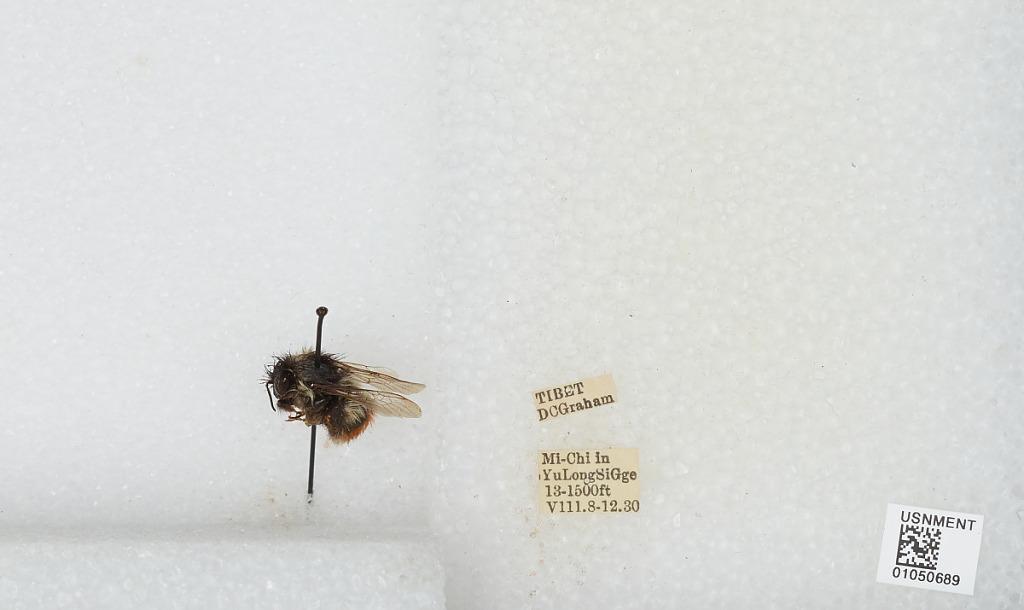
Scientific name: Bombus sp.
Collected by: D. Graham
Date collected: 1930-8-8
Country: China
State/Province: Tibet Autonomous Region
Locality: Mi-Chi in Yu Long Si Gorge